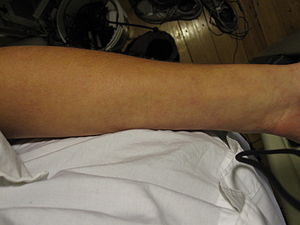
Denguefeber / Forekomst
Udslet fra Dengue
Denguefeber er en influenzalignende sygdom, der forårsages af Denguevirus, og som er en zoonose, idet Denguevirus ligesom Zikavirus overføres fra myg.